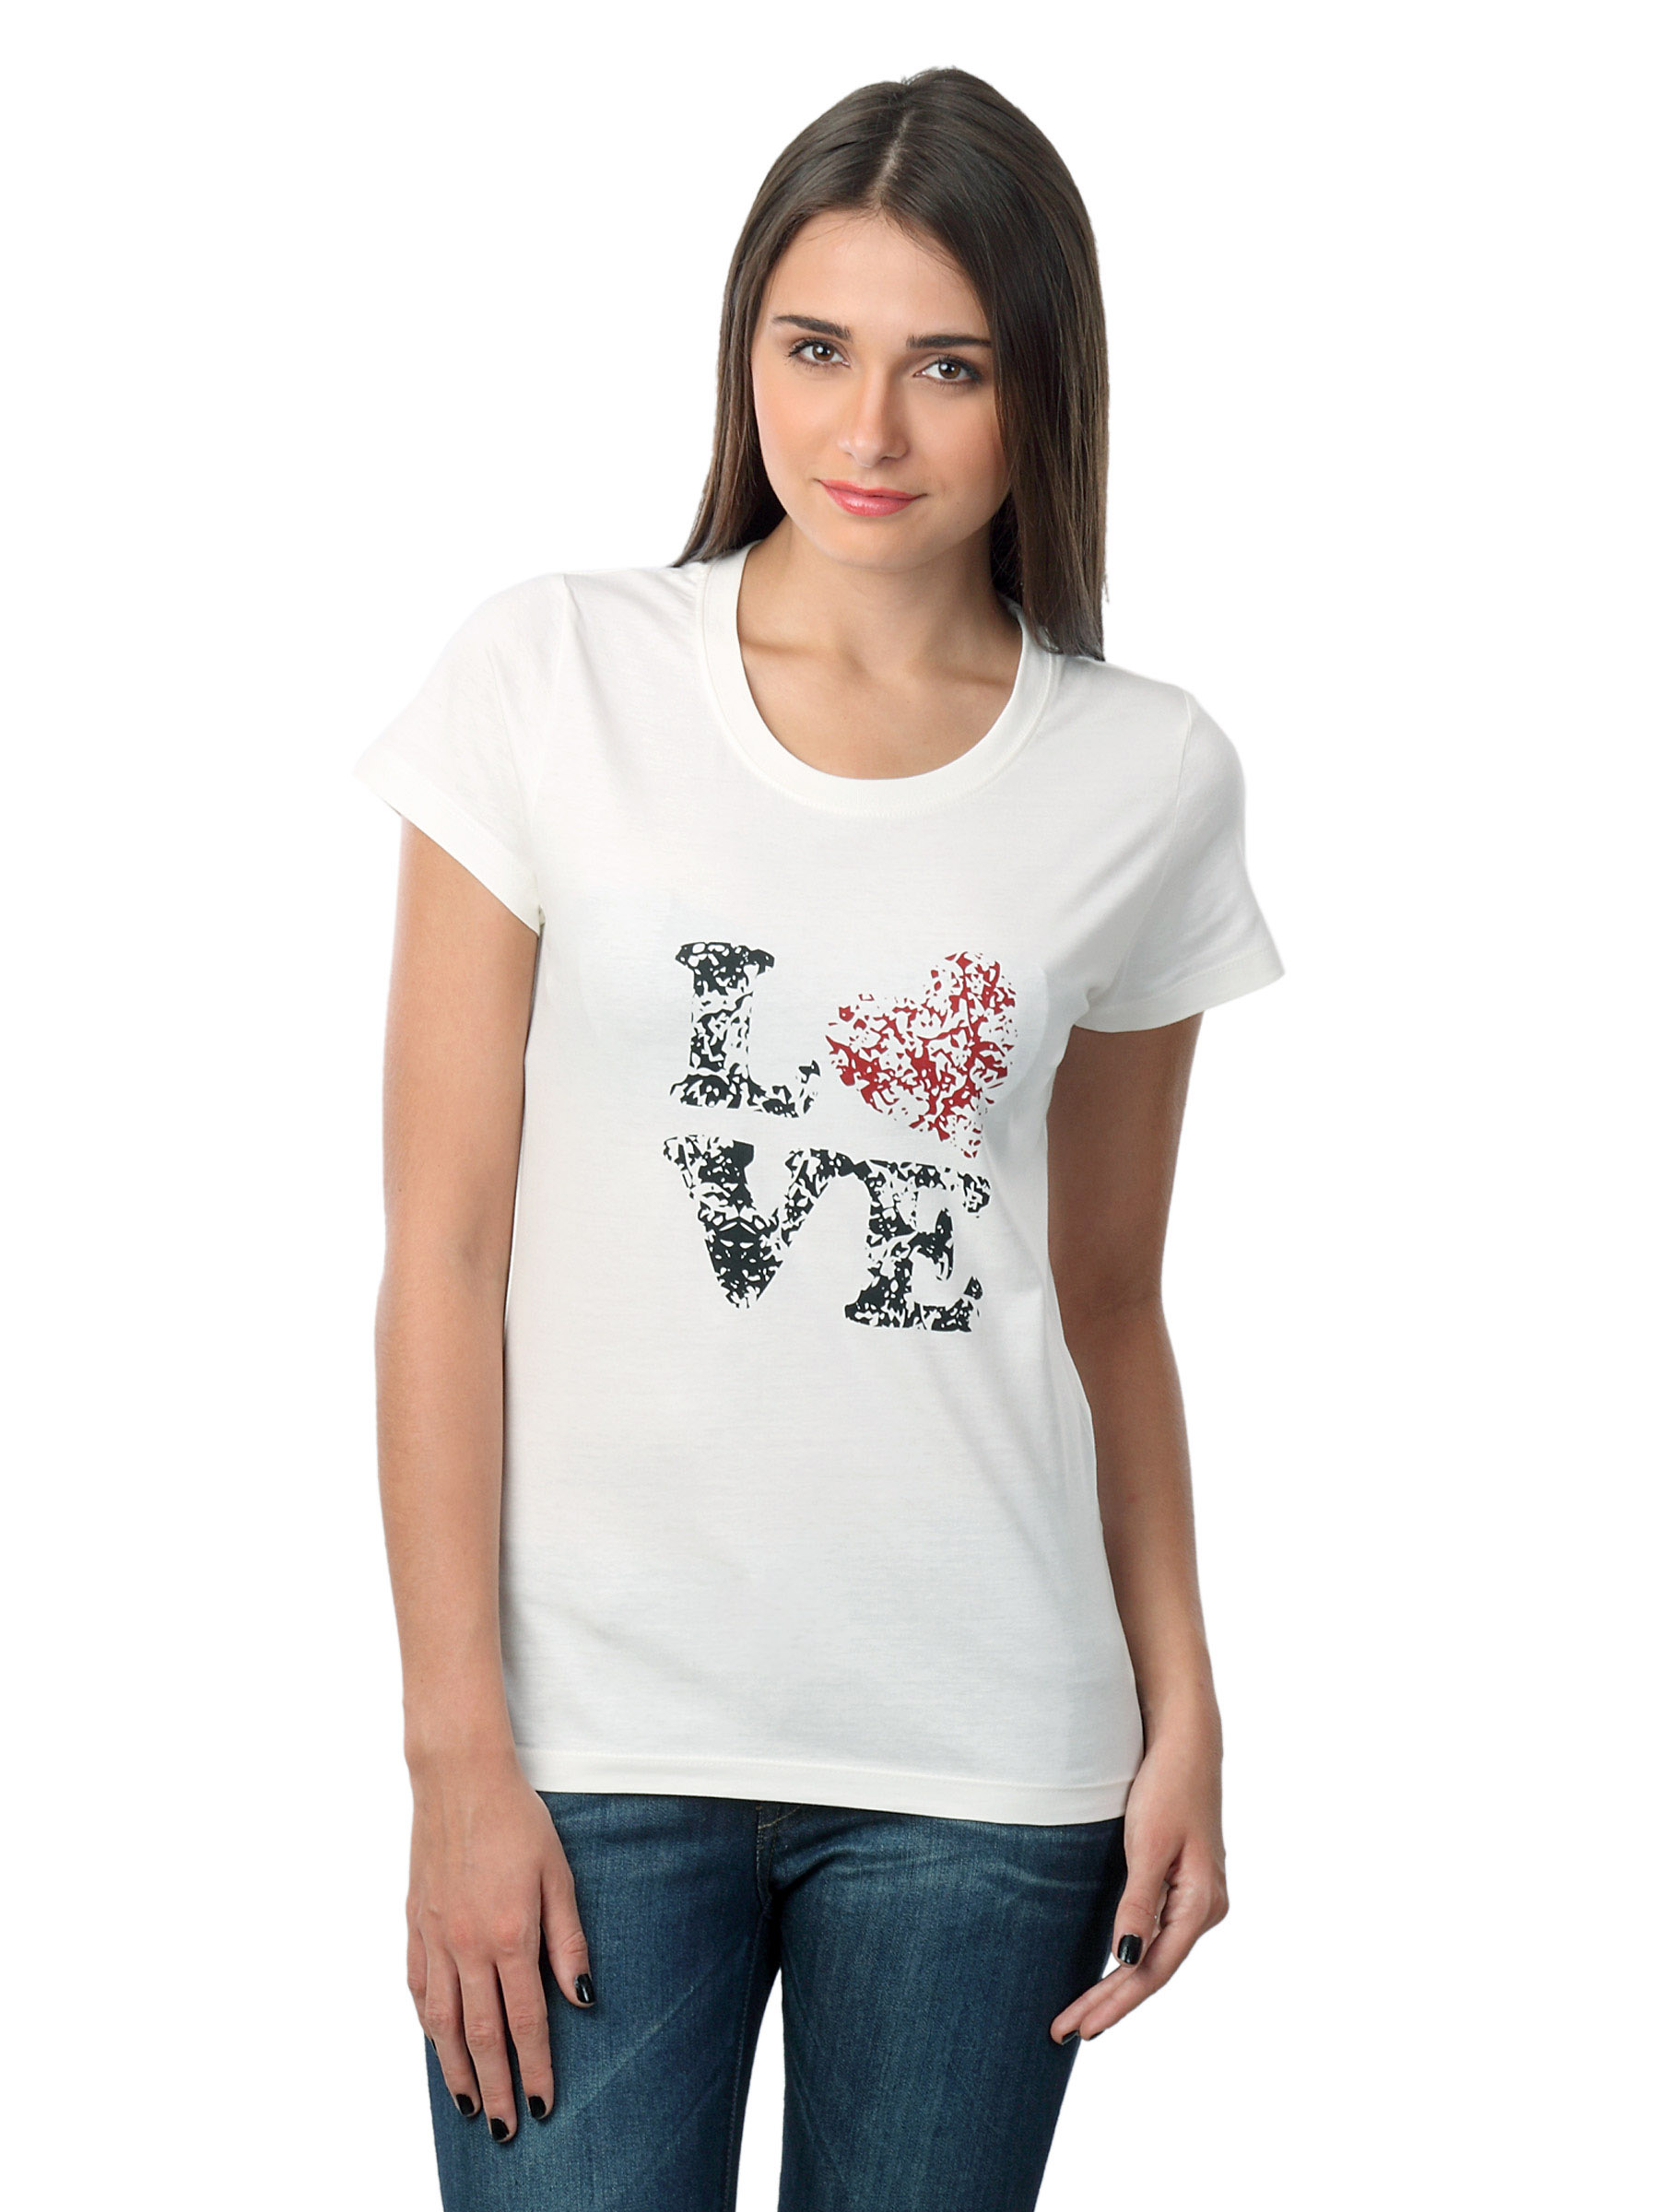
Myntra Women Love Heart White T-shirt
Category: Apparel / Topwear / Tshirts
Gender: Women
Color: White
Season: Summer 2012
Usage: Casual